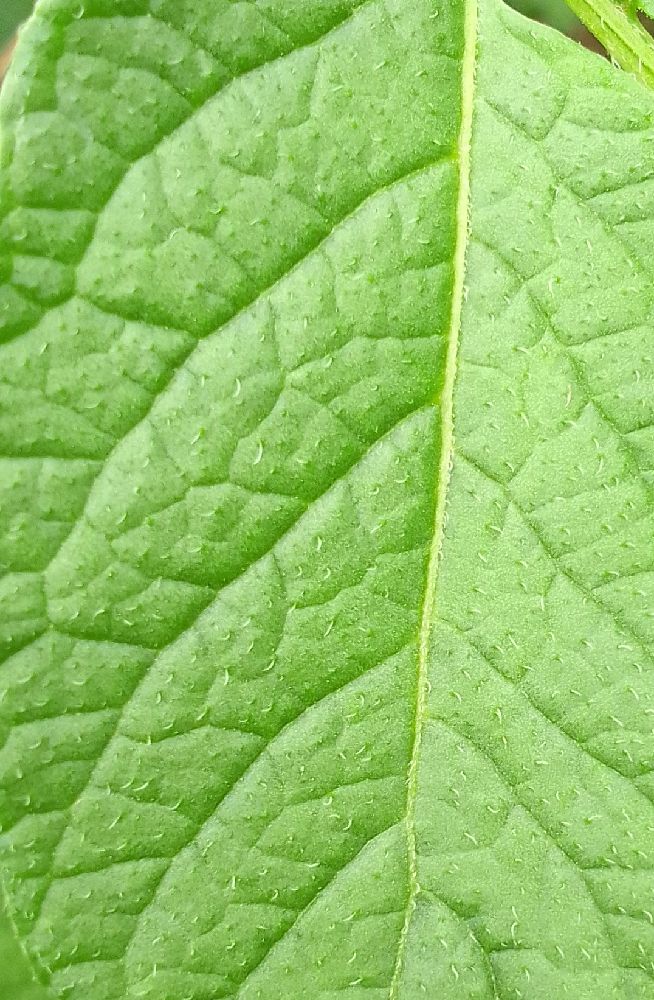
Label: Healthy